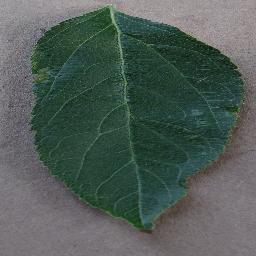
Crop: apple
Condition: healthy